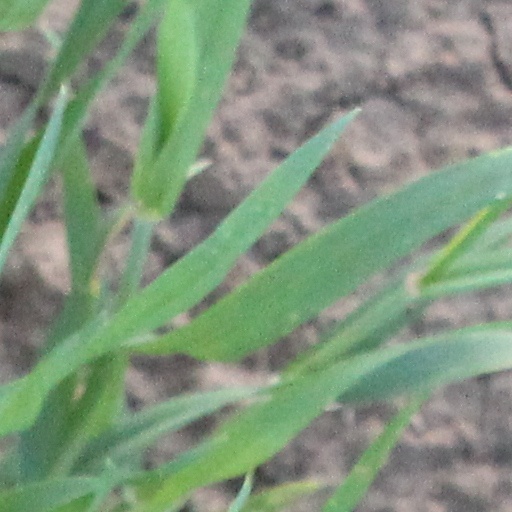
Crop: wheat